Kate Moss

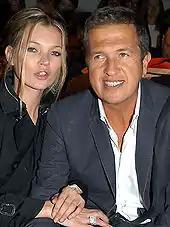
Moss with Mario Testino in 2007

On 1 May 2007, clothes designed by Moss for Topshop were launched in the chain's 225 UK stores. A Moss "countdown to launch" board filled a window of the company's Oxford Street store and on 30 April Moss launched the clothing there, briefly appearing in the window modelling a red dress from the collection just before the shop opened. Topshop reportedly paid Moss £3 million. The 50 designs included clothes, bags, shoes and belts, prices from £12 for a vest top to £150 for a cropped leather jacket. Clothes included skinny jeans, one-shoulder minidresses and T-shirts with "K" woven into the design. In a collaboration with Coty, Moss has released four fragrances.